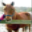
Label: horse